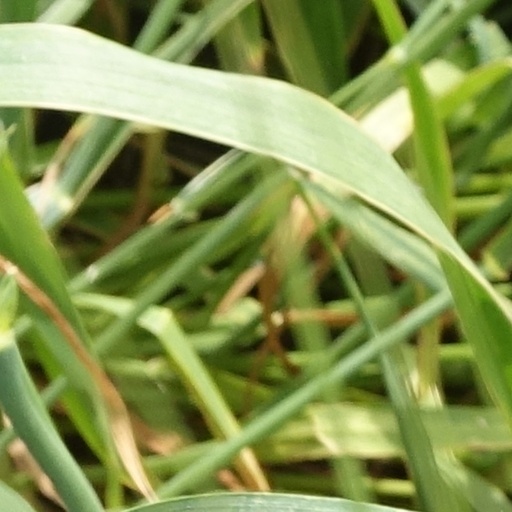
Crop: wheat